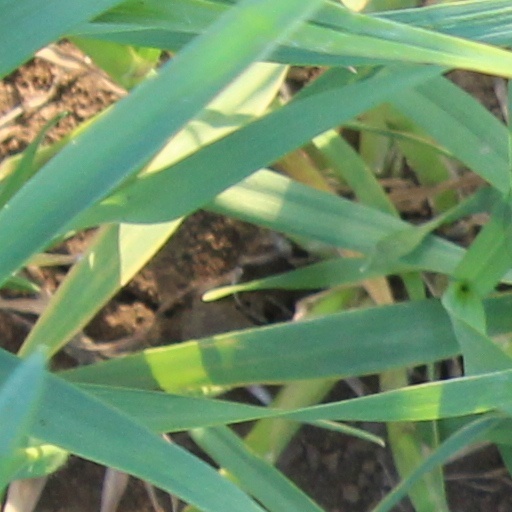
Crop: wheat